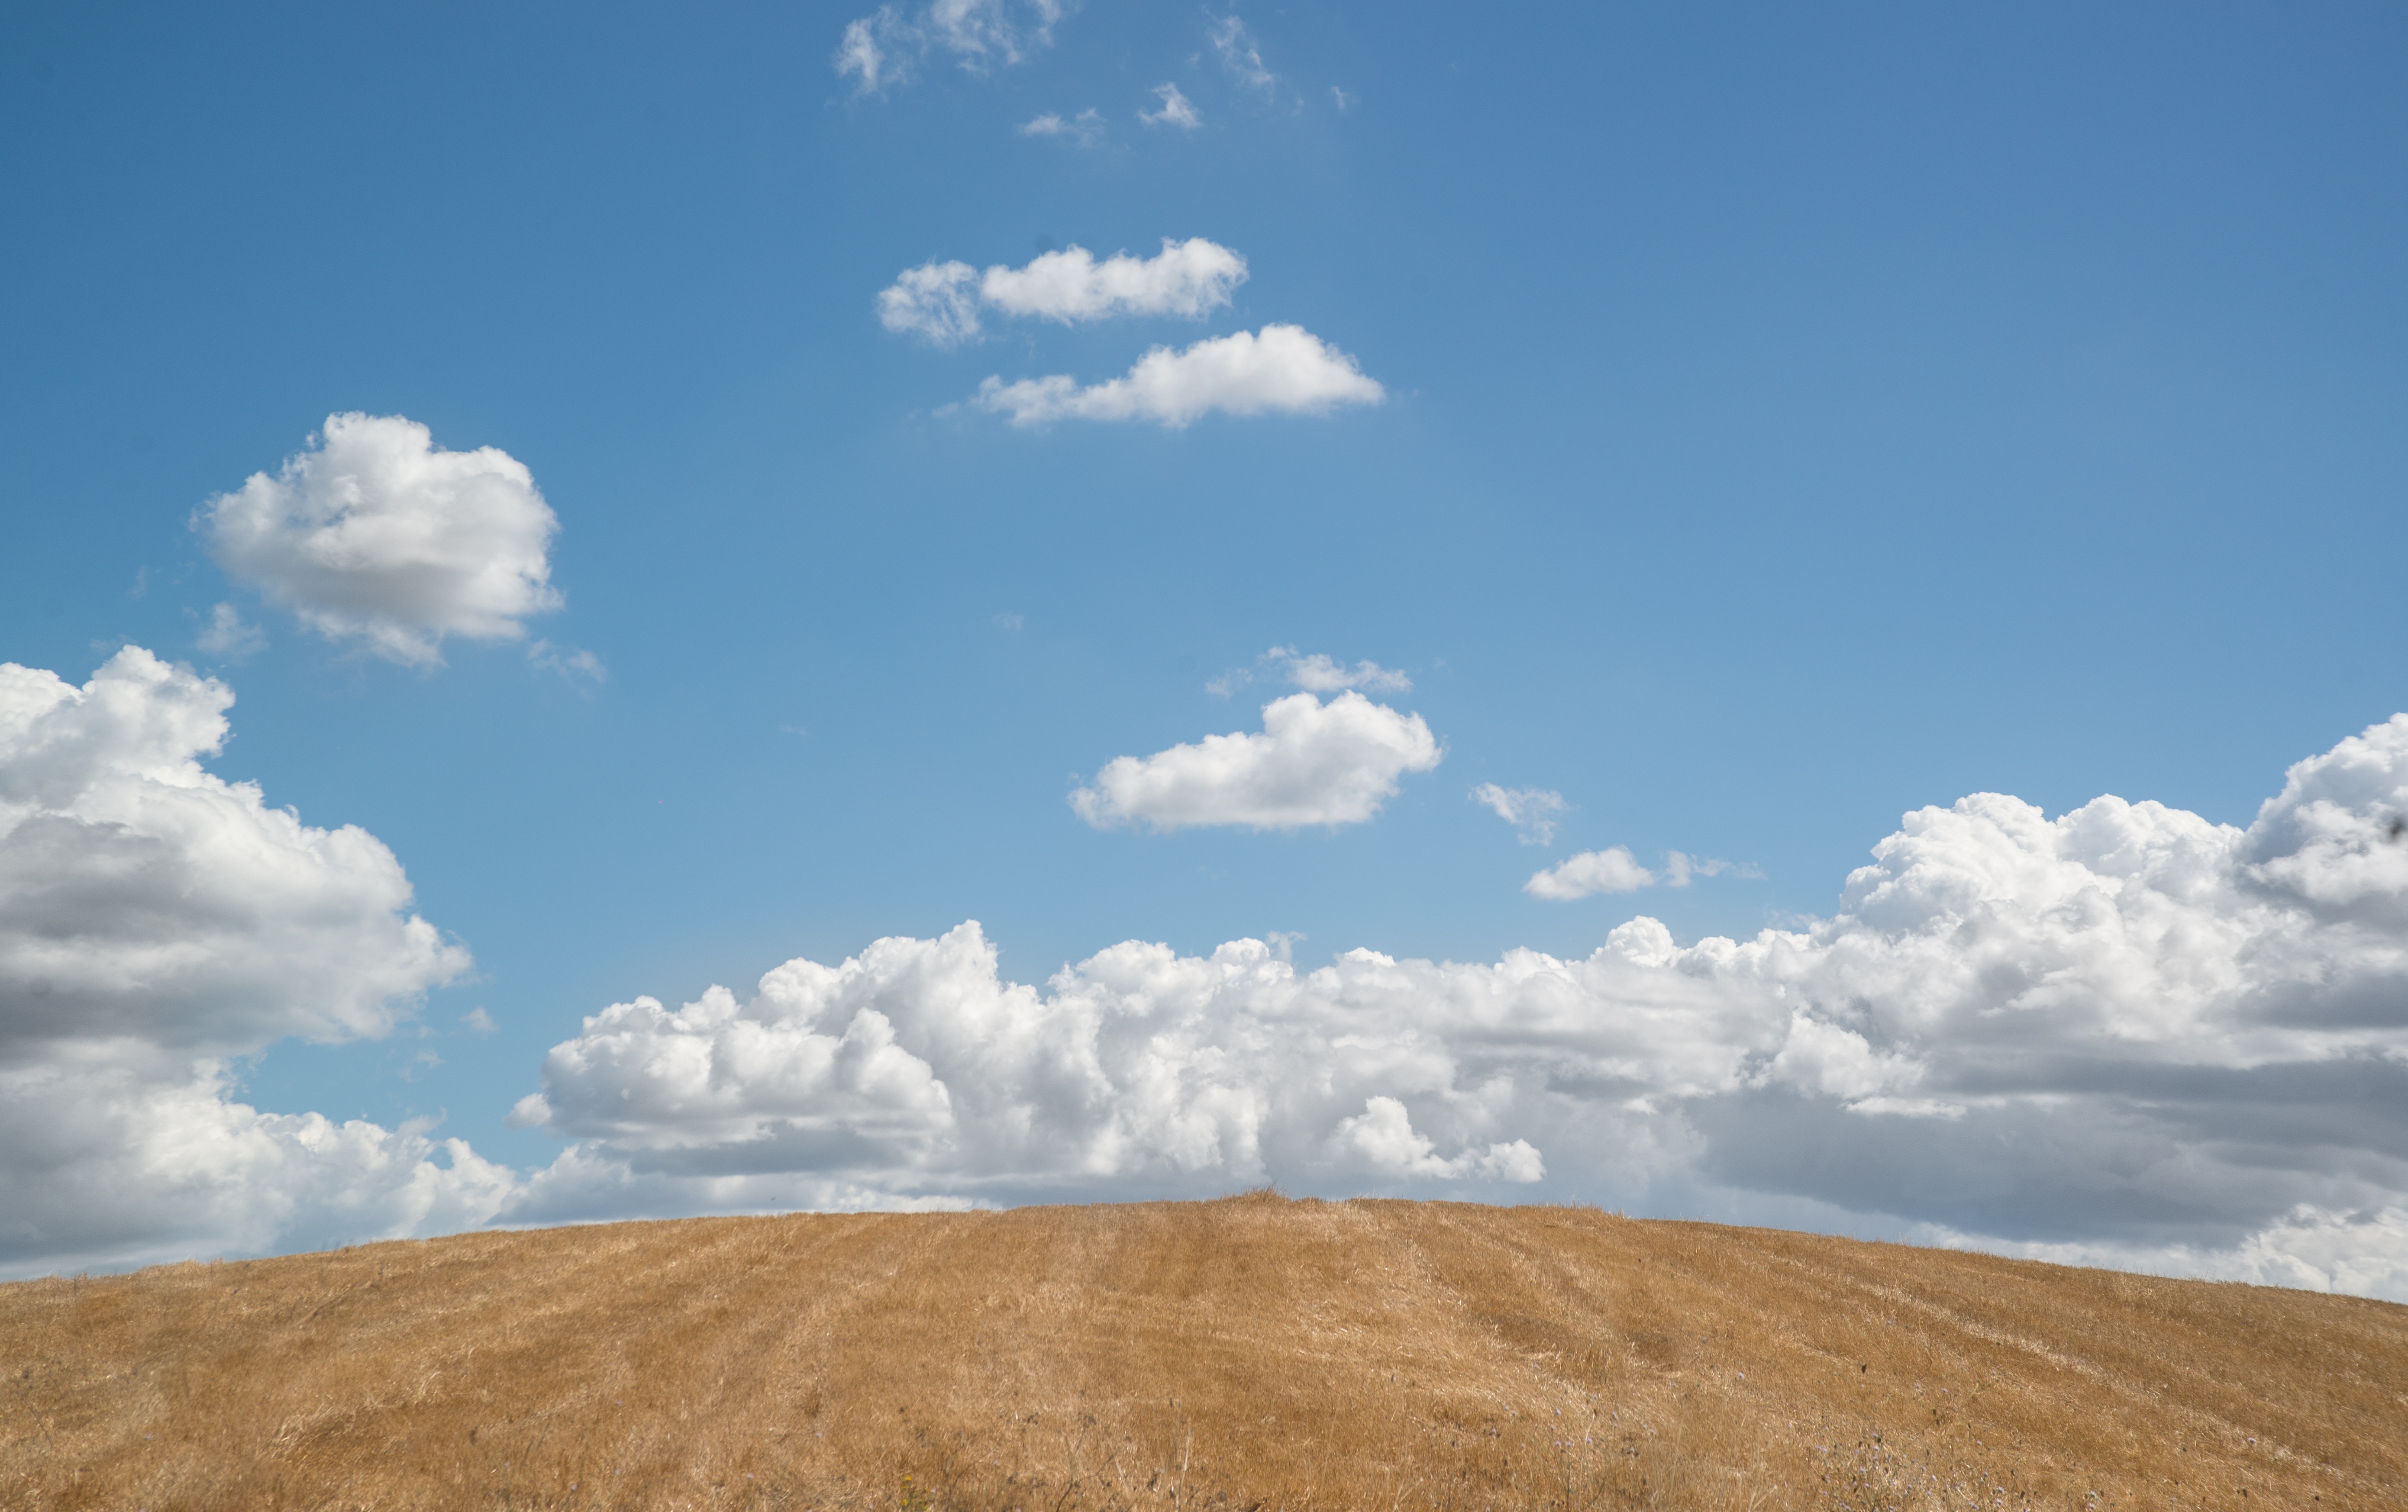
landscape, nature, horizon, mountain, cloud, sky, field, prairie, sunlight, hill, wind, summer, rural, green, weather, cumulus, italy, blue, plain, blue sky, agricultural, clouds, grassland, plateau, ecosystem, blue sky clouds, steppe, non urban, meteorological phenomenon, grass family, atmosphere of earth